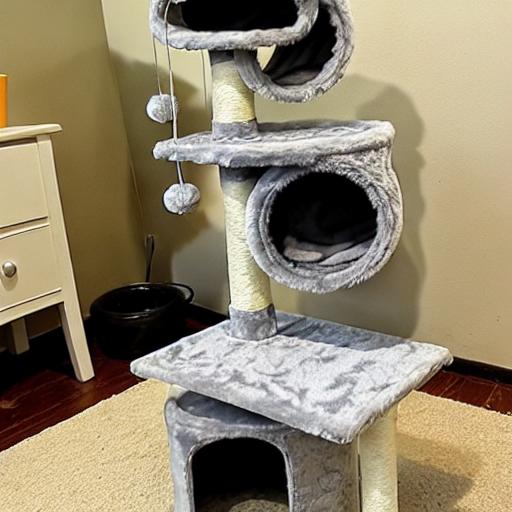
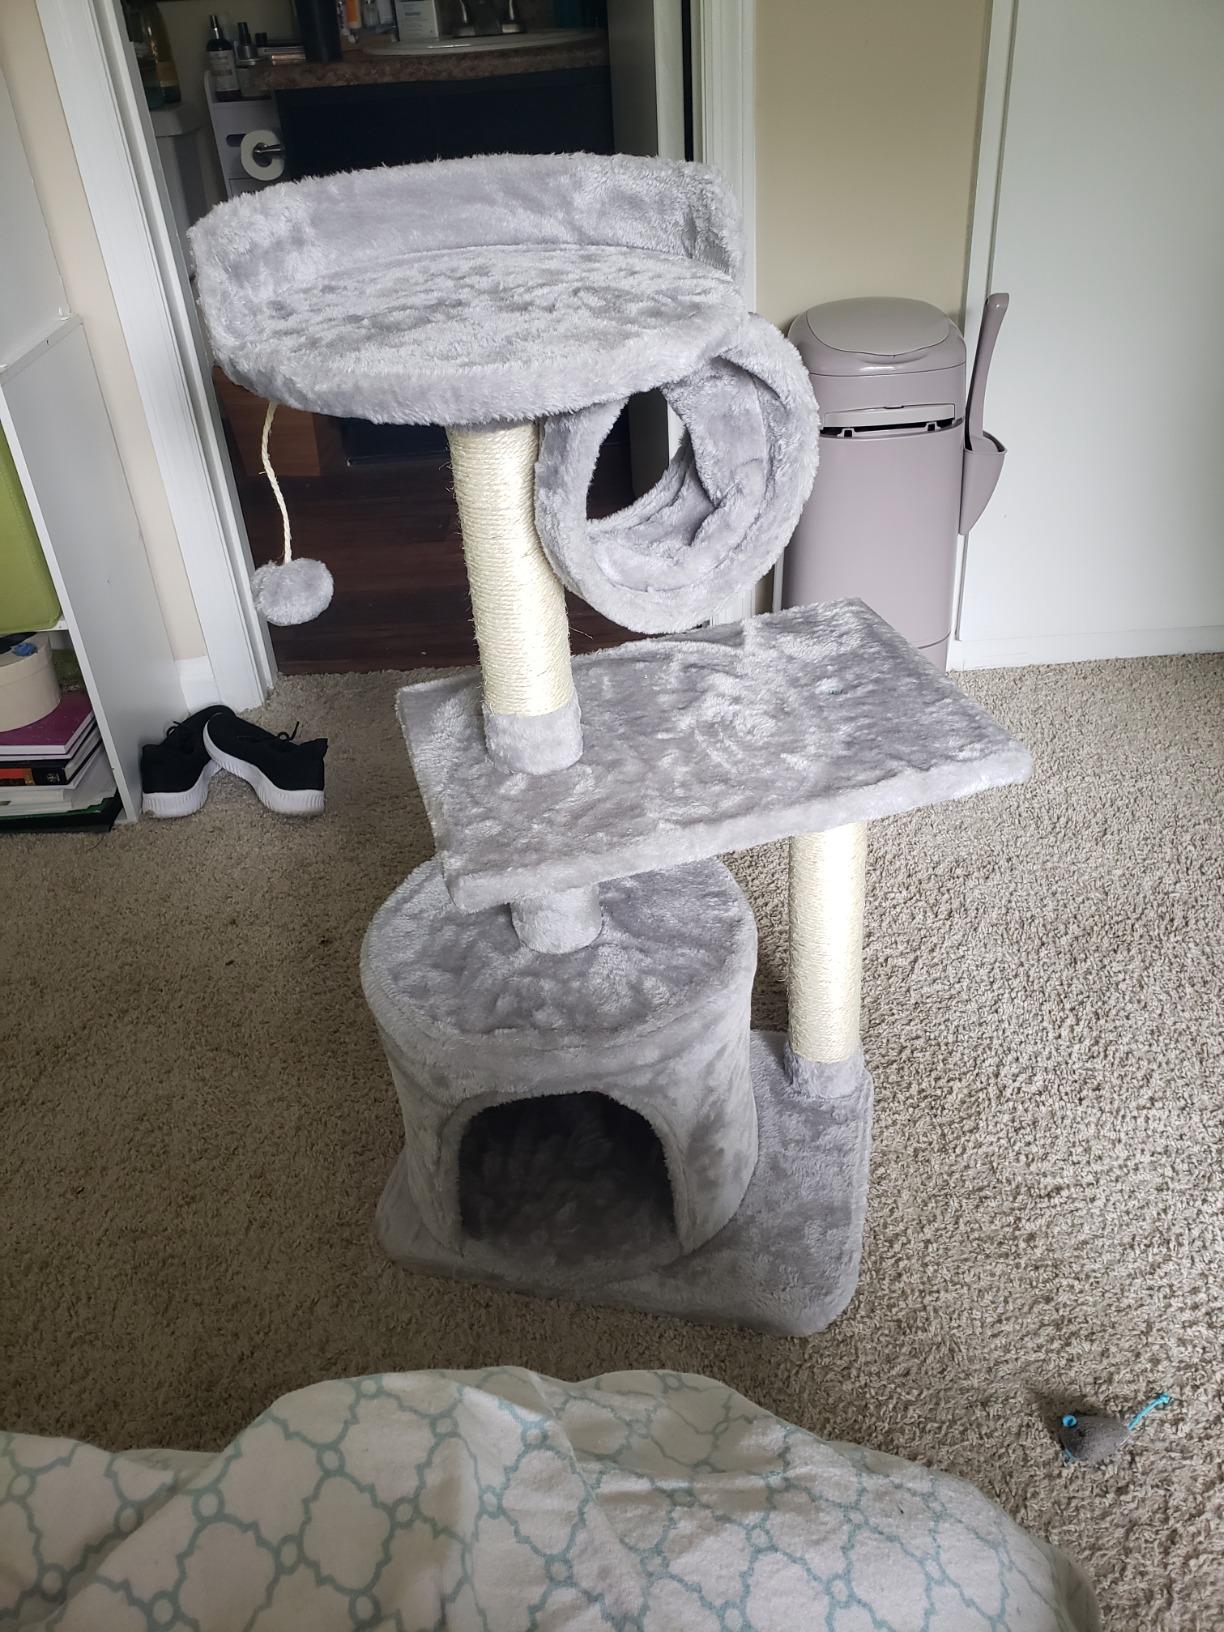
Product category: items_cat tree
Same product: no